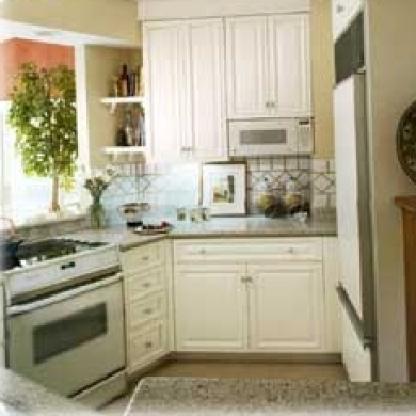
Scene: Indoor